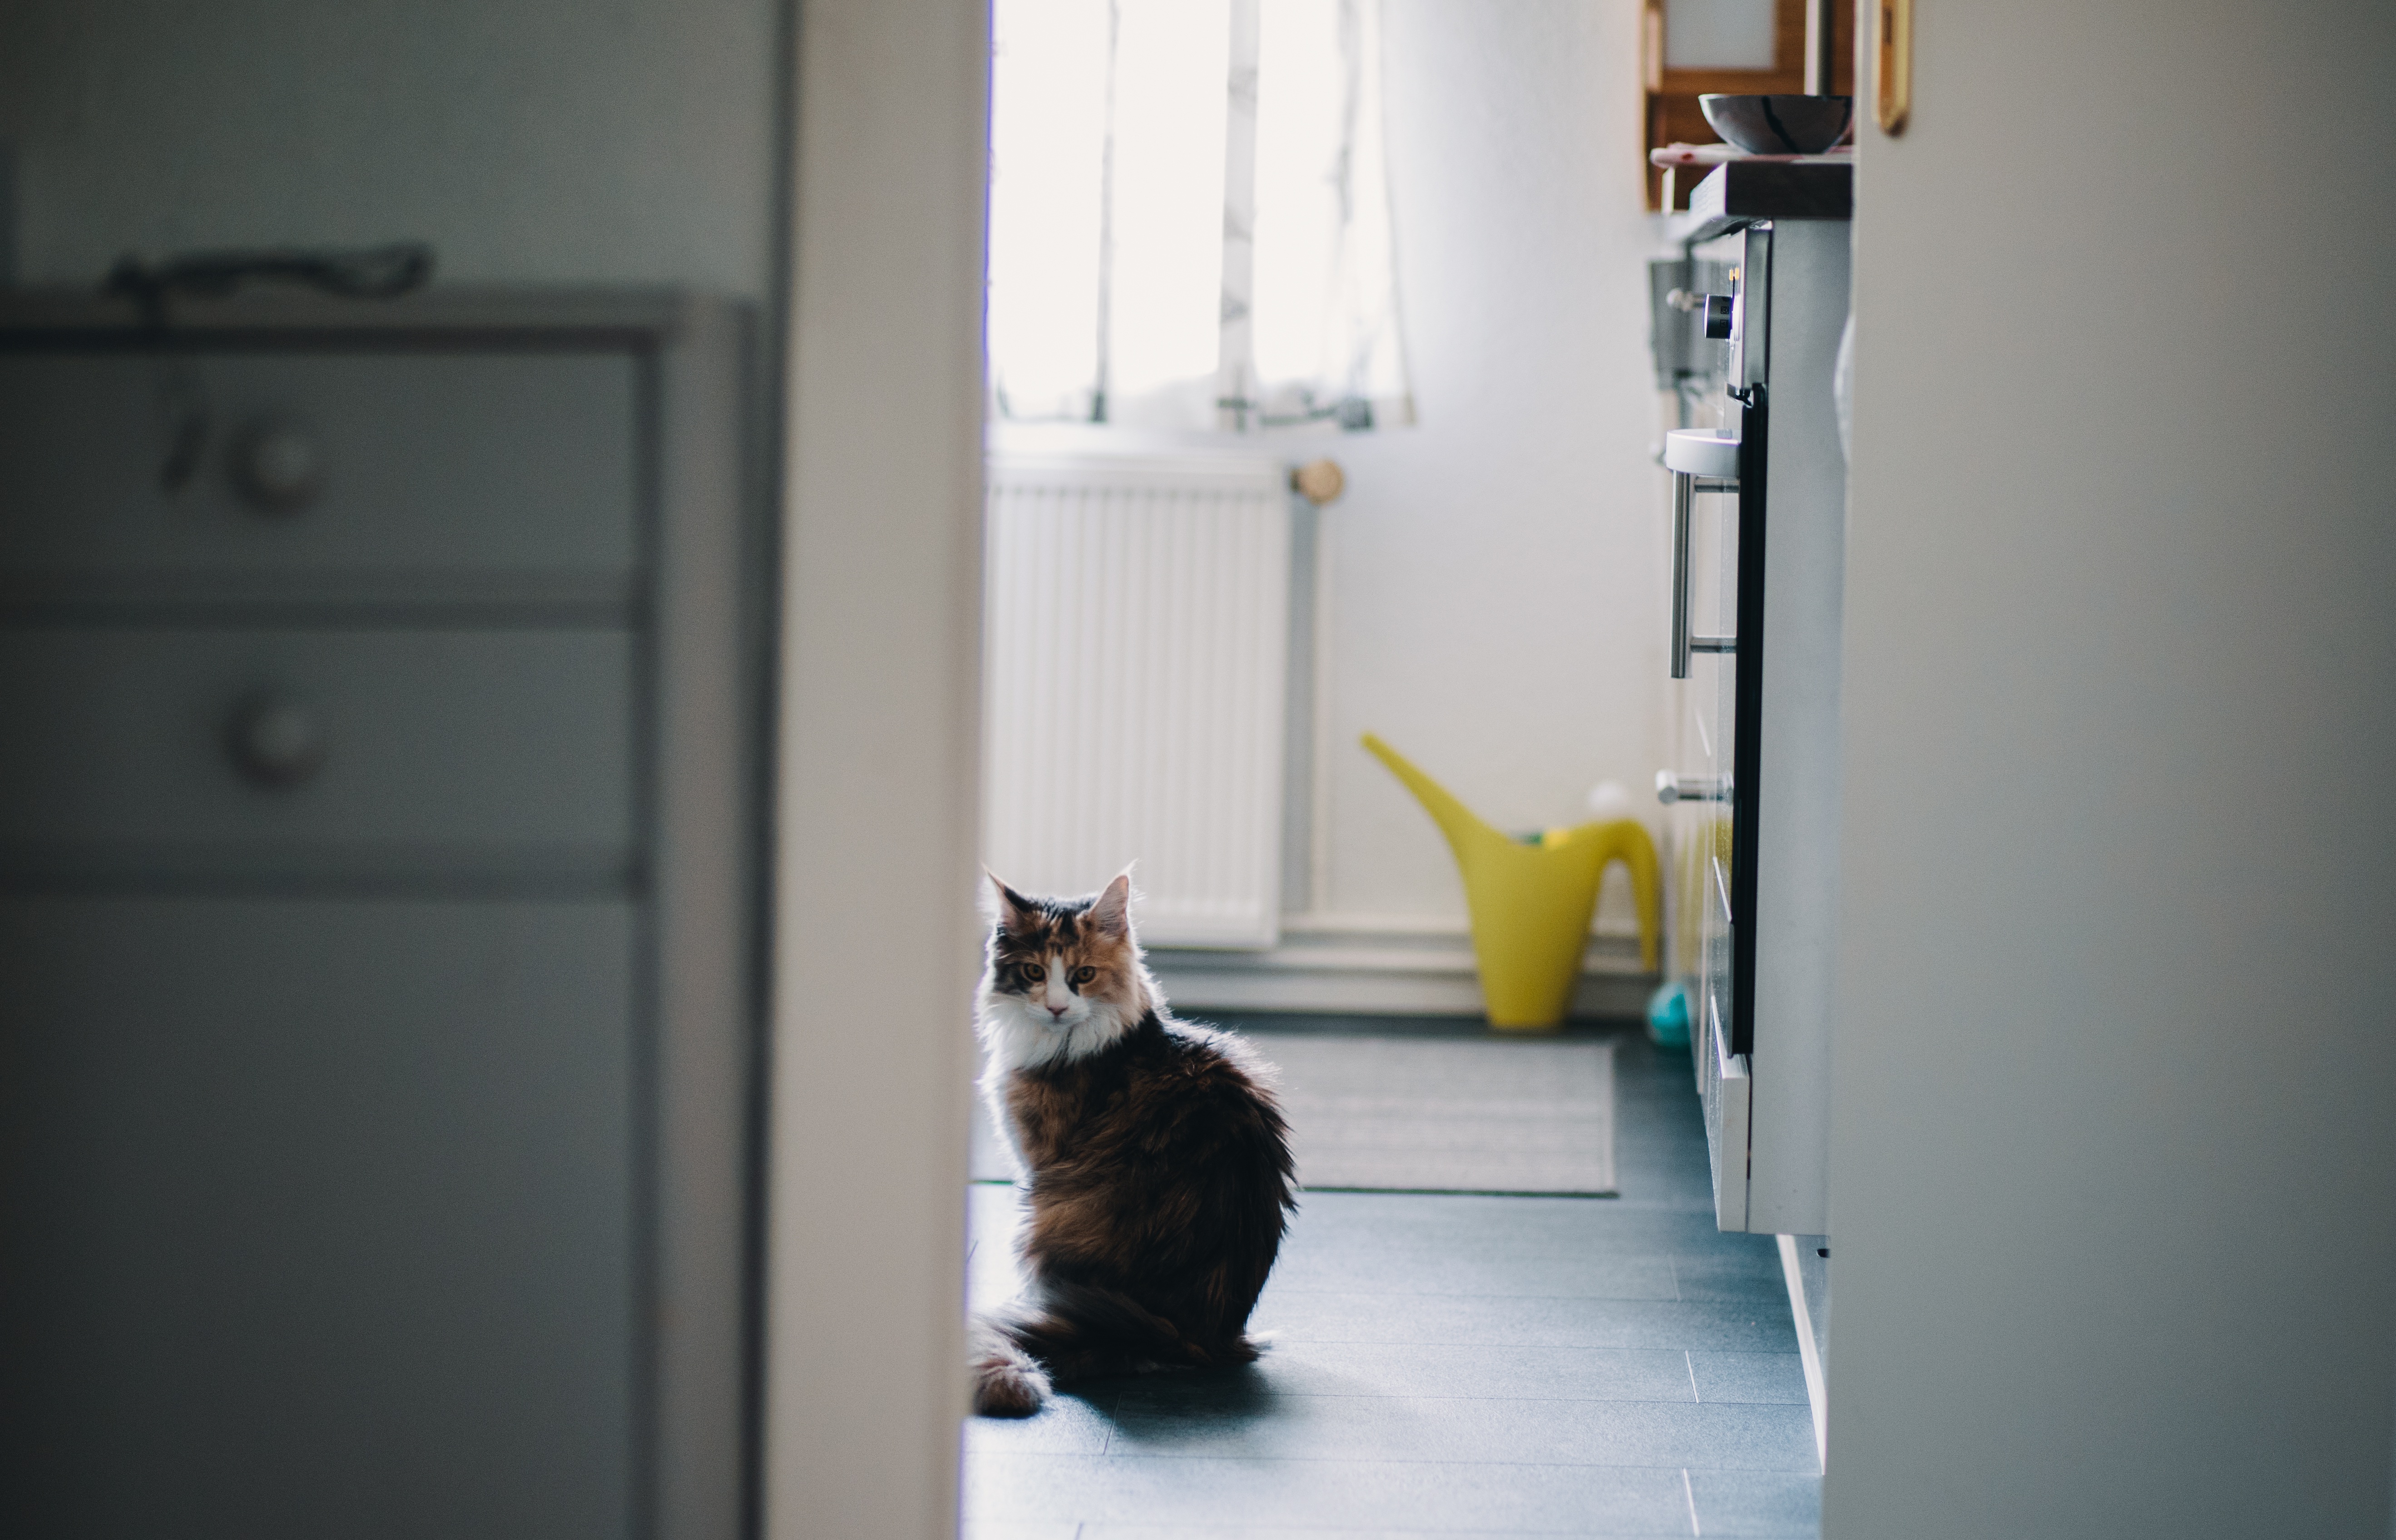
white, floor, home, cat, black, room, flooring, small to medium sized cats